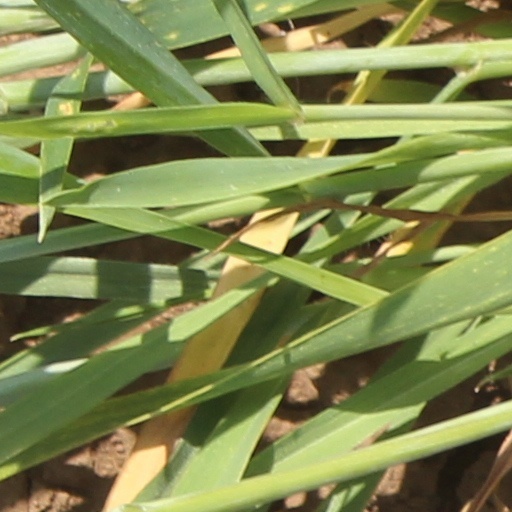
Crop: wheat